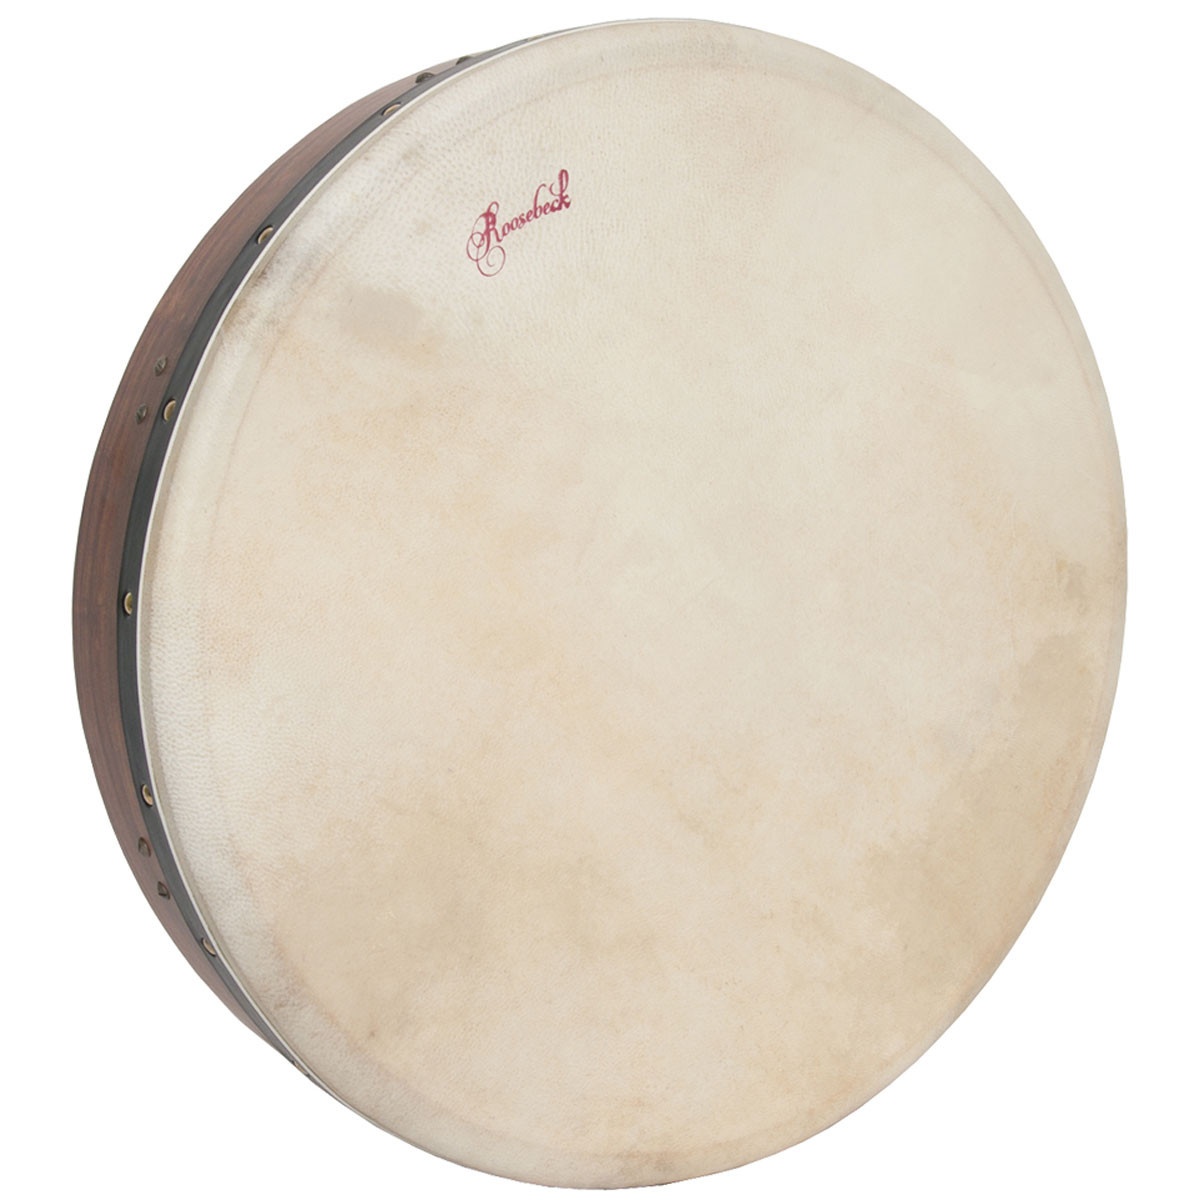
Roosebeck Bodhran, 18", Tune, Rosewd, Double,Cross
Introducing the exquisite 18-Inch Sheesham Bodhran , a perfect blend of craftsmanship and functionality. This bodhran features a double layer skin head, providing a rich and resonant sound that is ideal for both beginners and seasoned musicians. The solid sheesham frame ensures durability and a sleek aesthetic, making it a standout piece in any collection. With its fixed cross-bar, this instrument is designed for ease of use, allowing players to focus on their performance. Enhance your musical journey with the 18-Inch Sheesham Bodhran , complete with a tipper and tuning wrench for added convenience. The 3.5-inch deep shell allows for easy access to the head, while the inside tuning mechanism offers a seamless tuning experience. Don't miss the opportunity to own this exceptional instrument. Order now and elevate your musical expression. Features: 18-Inch Double Layer Skin Head Solid Sheesham Frame Sleek Tuning on Inside of Frame
Brand: Roosebeck
Category: Arts & Entertainment > Hobbies & Creative Arts > Musical Instruments > Percussion > Hand Percussion > Hand Drums > Frame Drums > Bodhrans